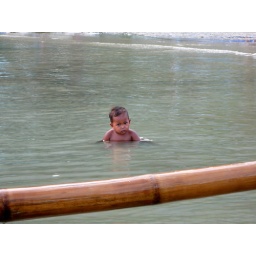
child playing in the water at Corong-Corong beach as we launch to sail to the Dolarog Resort, El Nido, Palawan